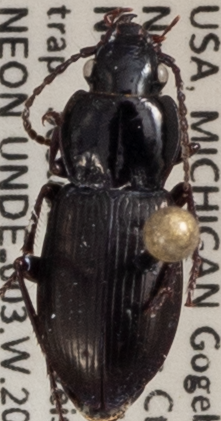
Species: Pterostichus pensylvanicus
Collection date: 2021-06-30
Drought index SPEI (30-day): -0.188
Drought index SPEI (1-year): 1.226
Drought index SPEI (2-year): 1.69